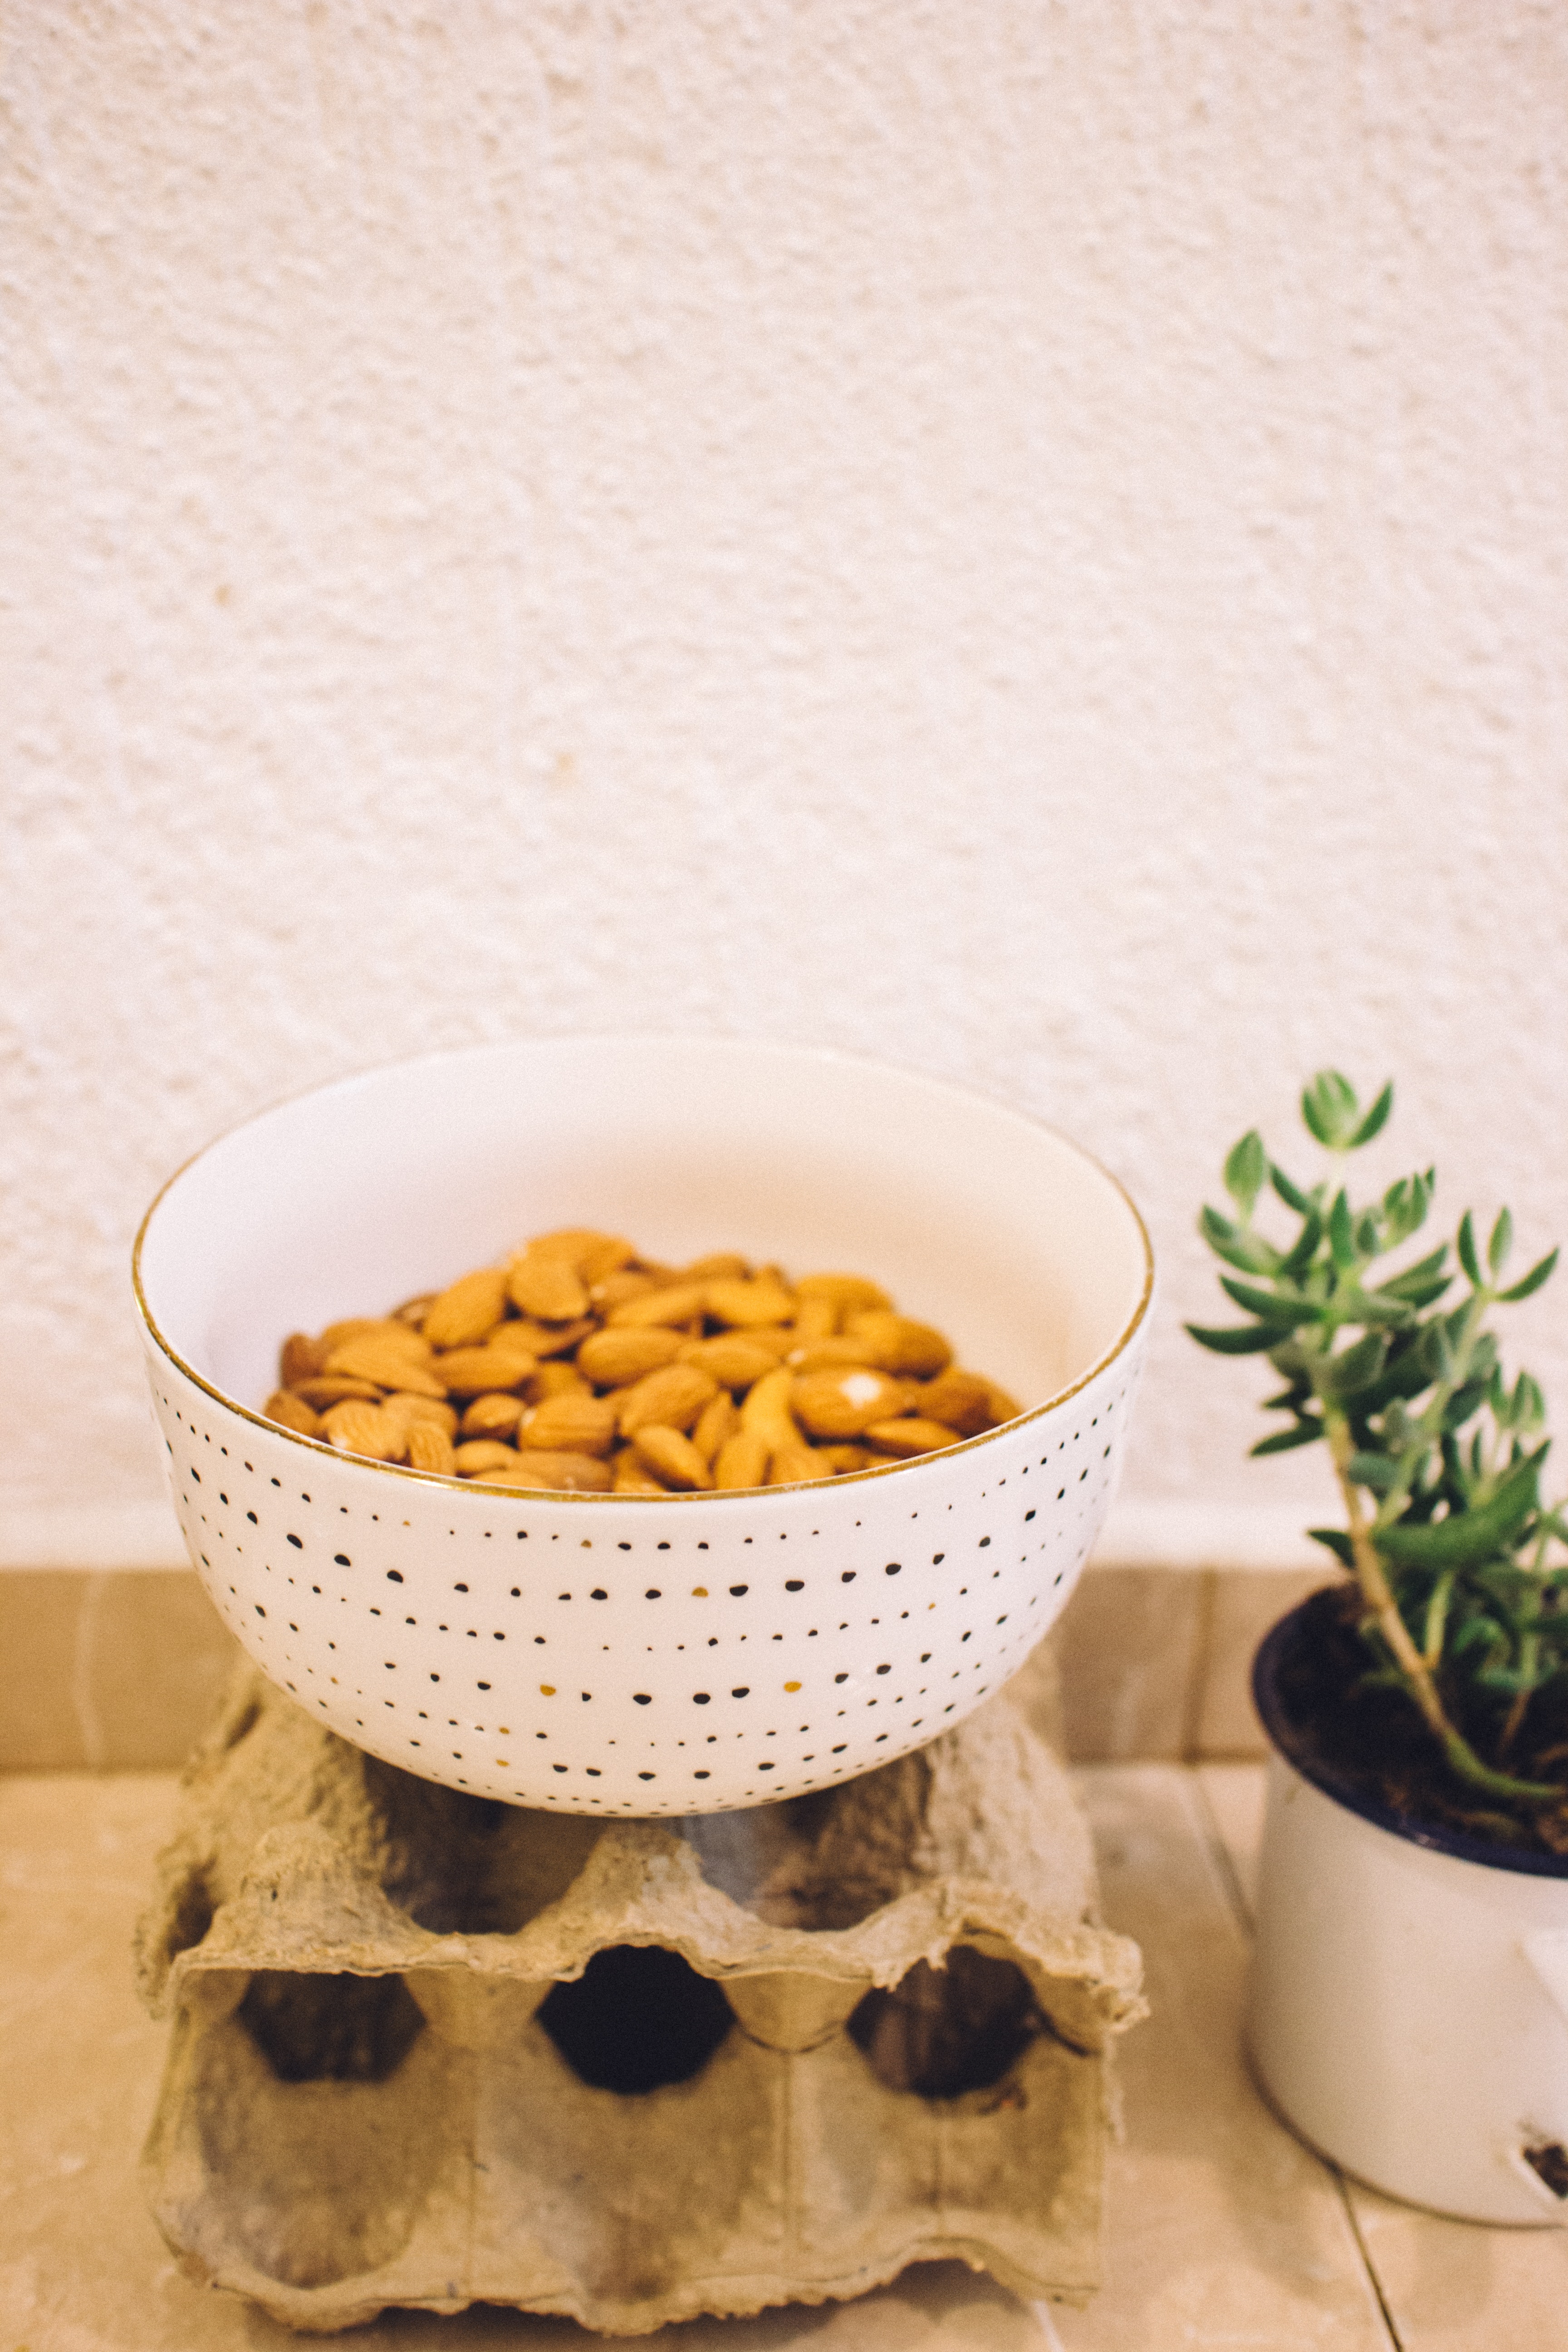
bowl, food, cuisine, dish, table, vegetarian food, ingredient, tableware